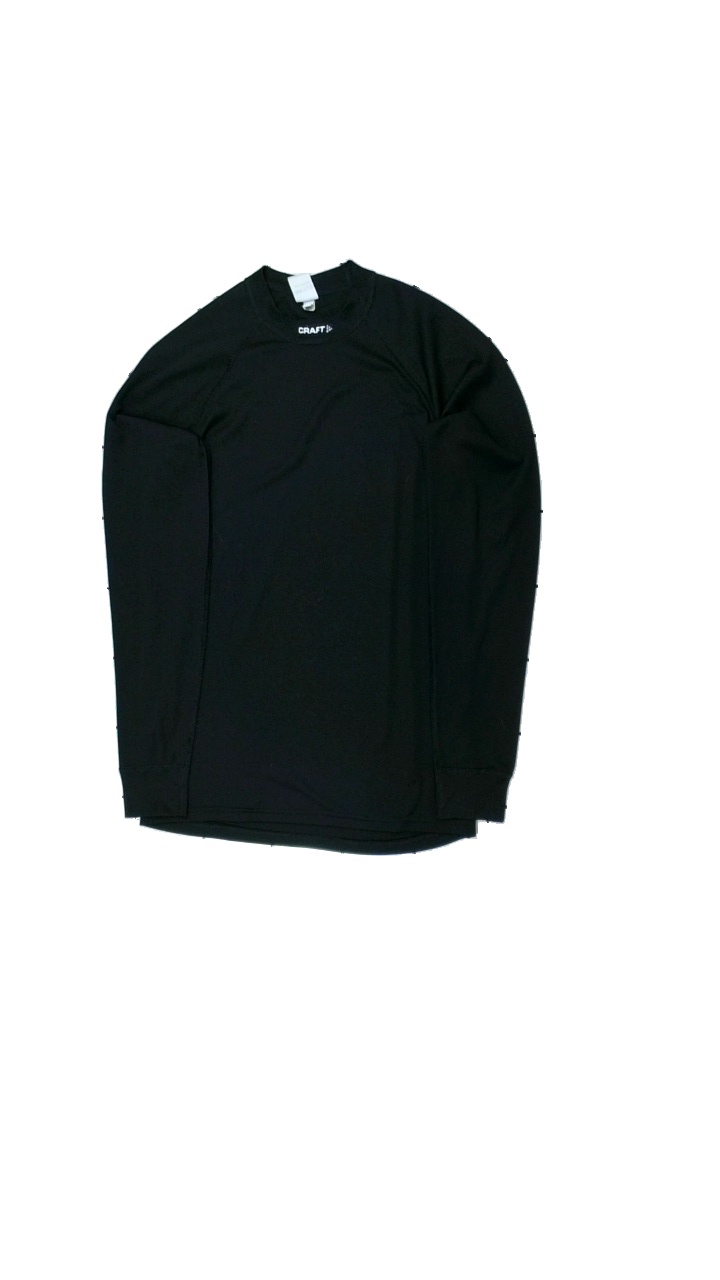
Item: Top (Unisex)
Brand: Craft
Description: underställs tröja
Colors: Black
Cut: Turtle neck
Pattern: Logo print
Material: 100% polyester
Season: All
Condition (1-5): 3
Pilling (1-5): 3
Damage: nopprigt
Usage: Recycle
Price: <50